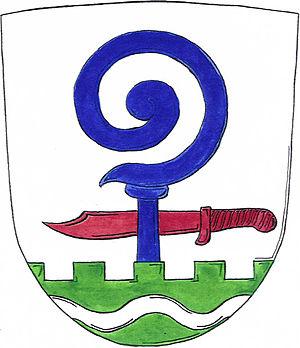
Bílence est une commune du district de Chomutov, dans la région d'Ústí nad Labem, en Tchéquie. Sa population s'élevait à 234 habitants en 2018.